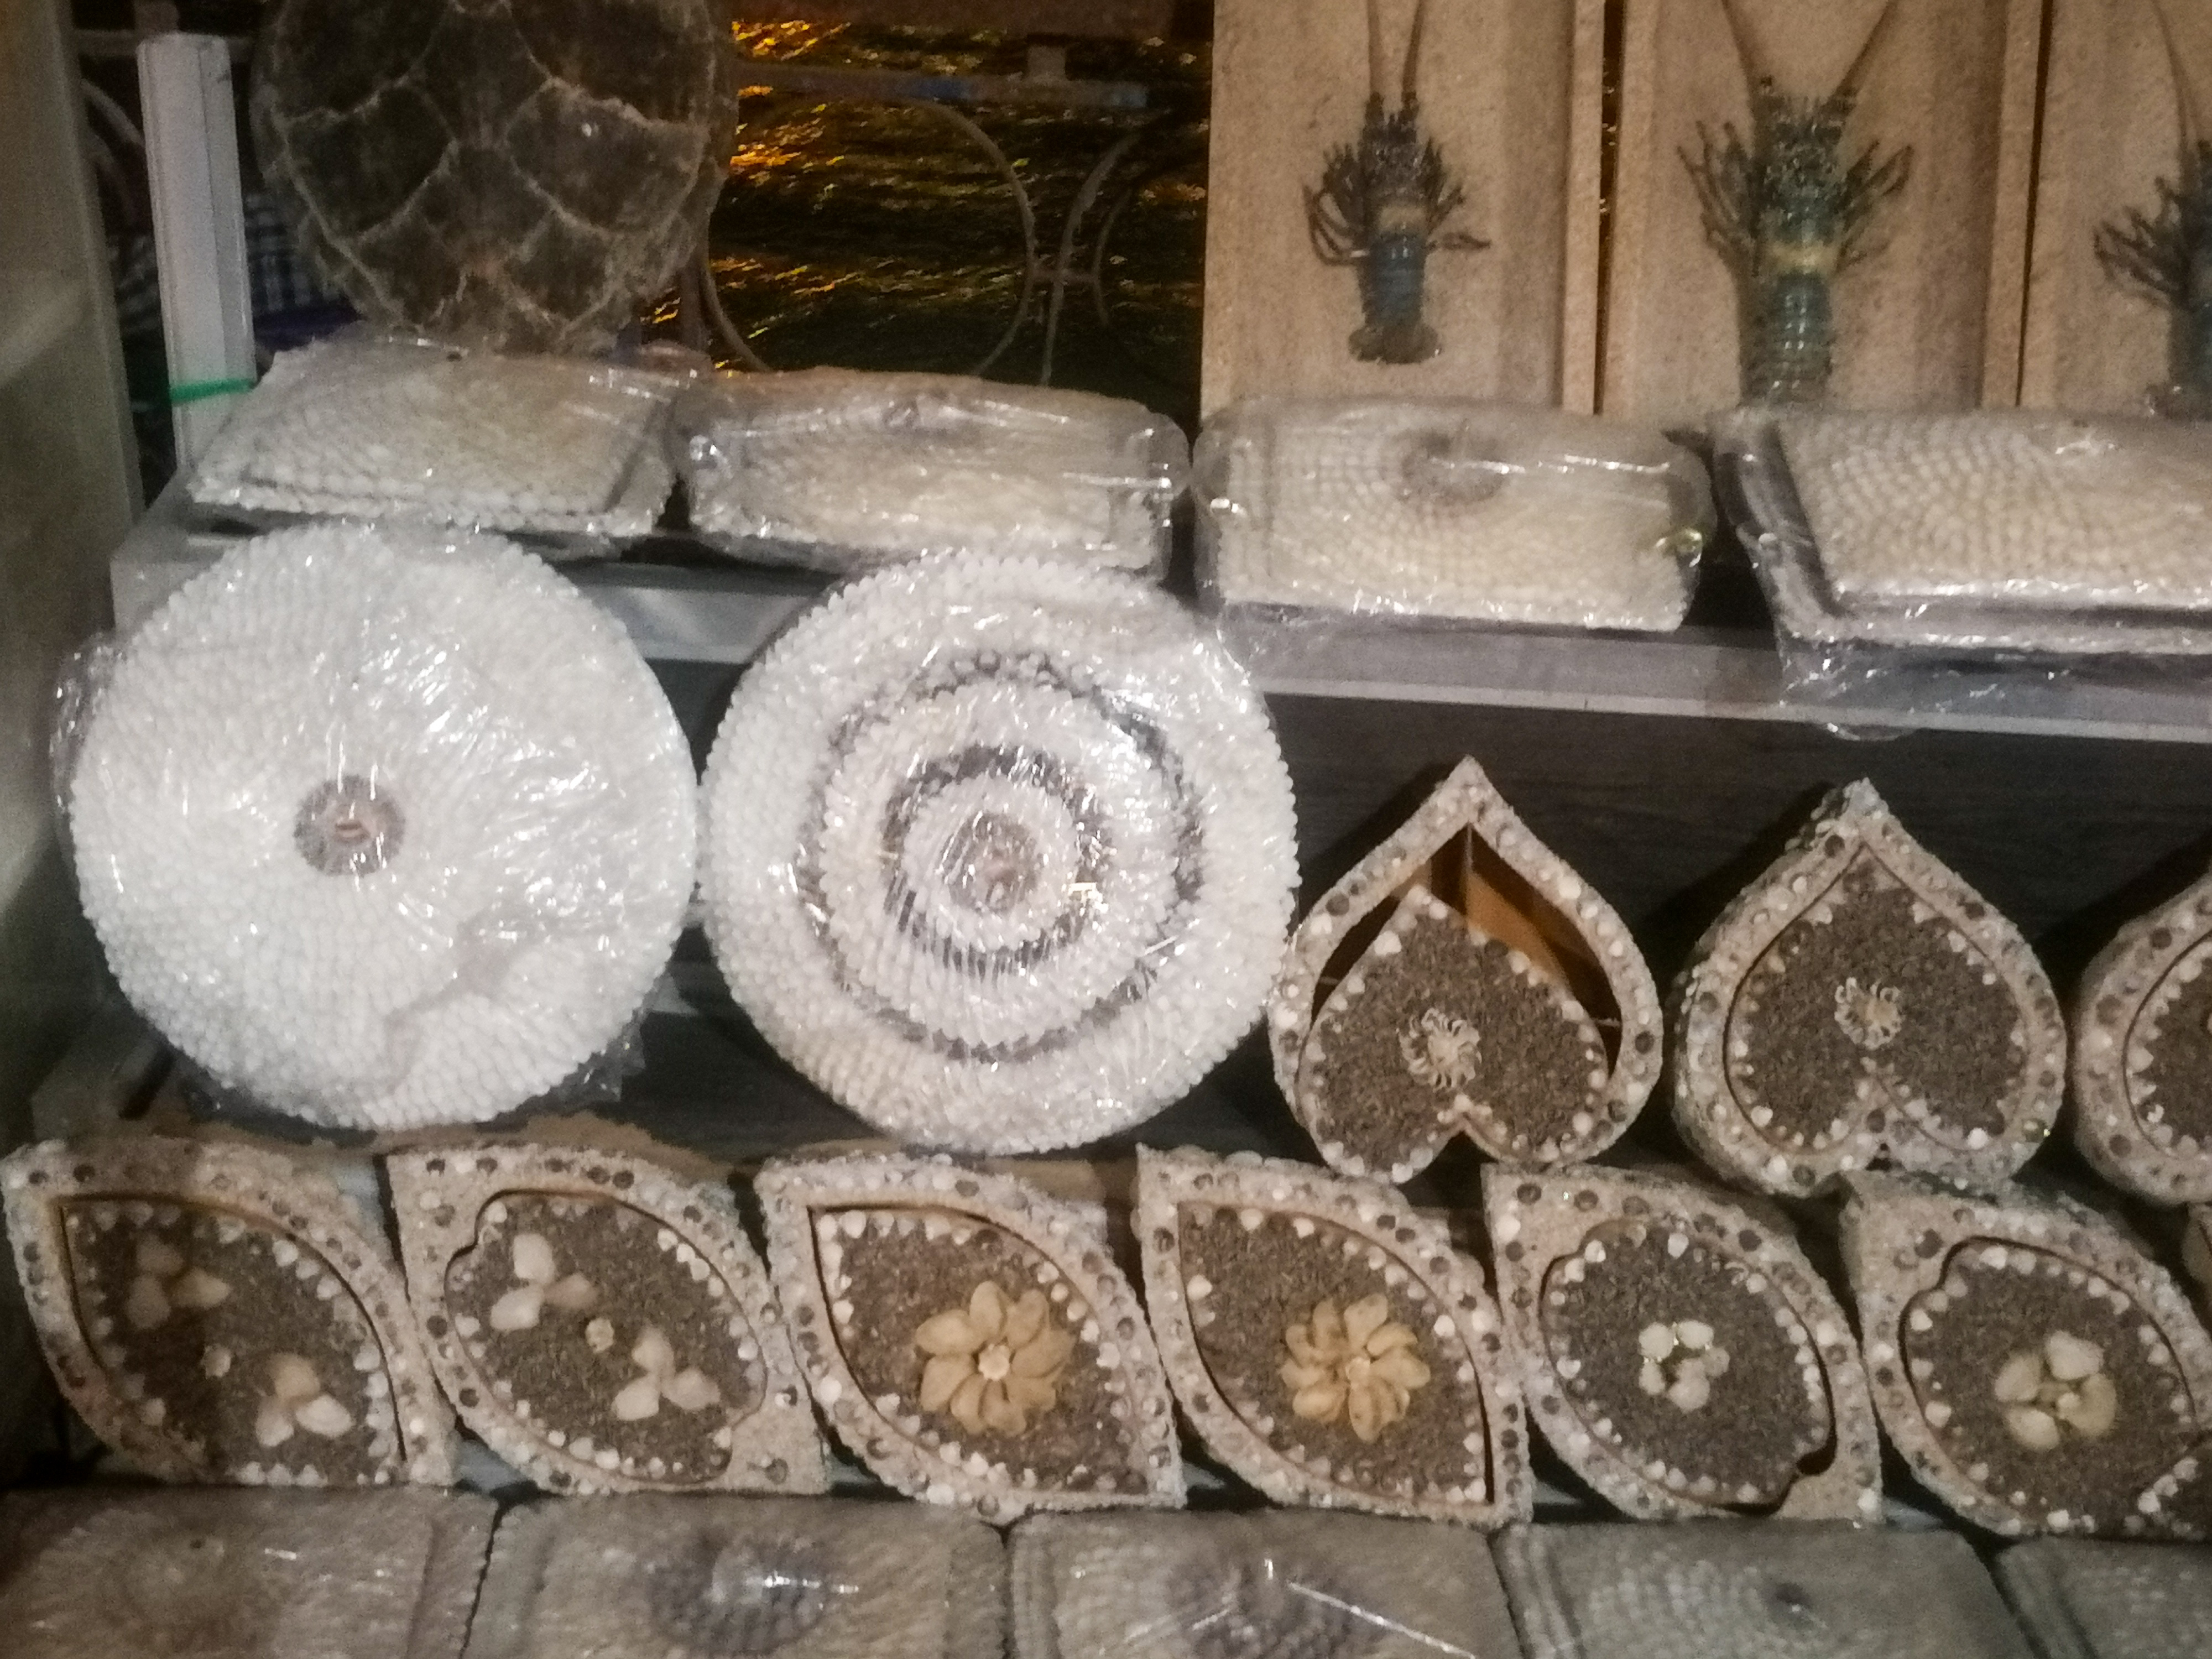
الوصف بالفصحى: معرض لأواني وتحف مصنوعة من الأصداف، يظهر في الخلف بعض أحياء البحر المحنطة
التصنيف: Uncategorized